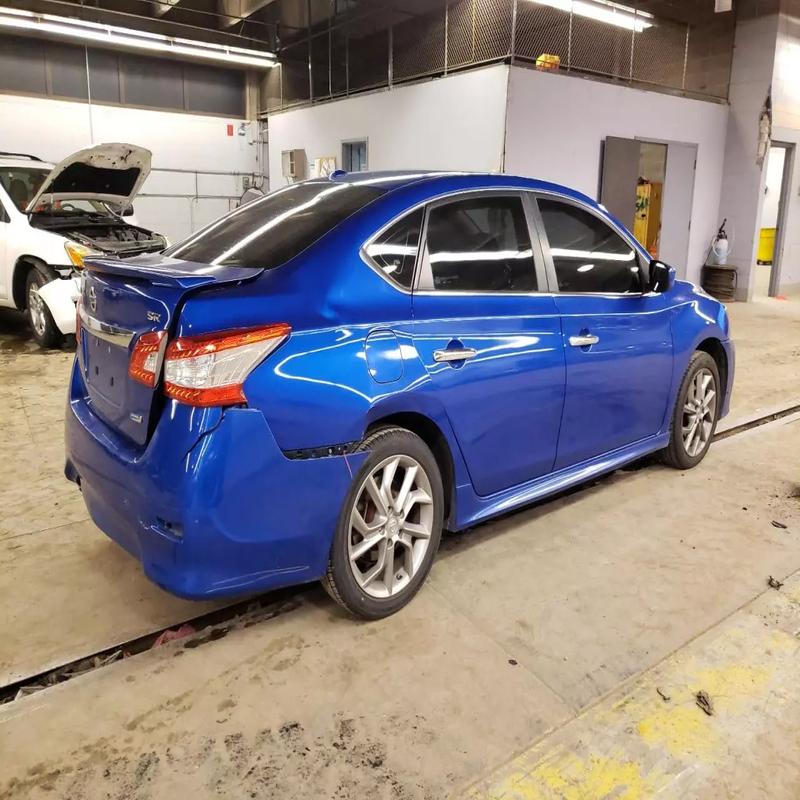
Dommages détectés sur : aile arrière droite, malle, pare-choc arrière, plaque d'immatriculation arrière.
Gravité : majeur